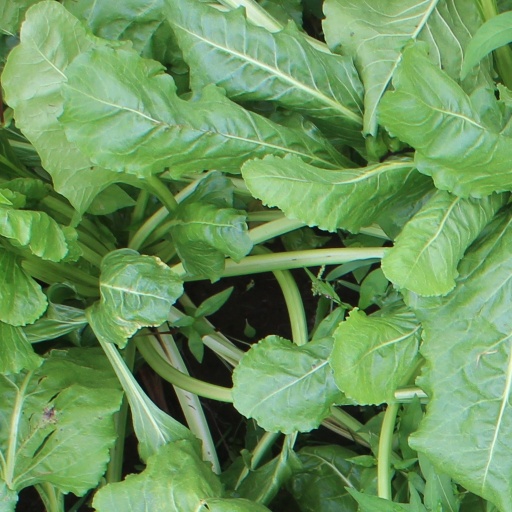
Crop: sugar beet